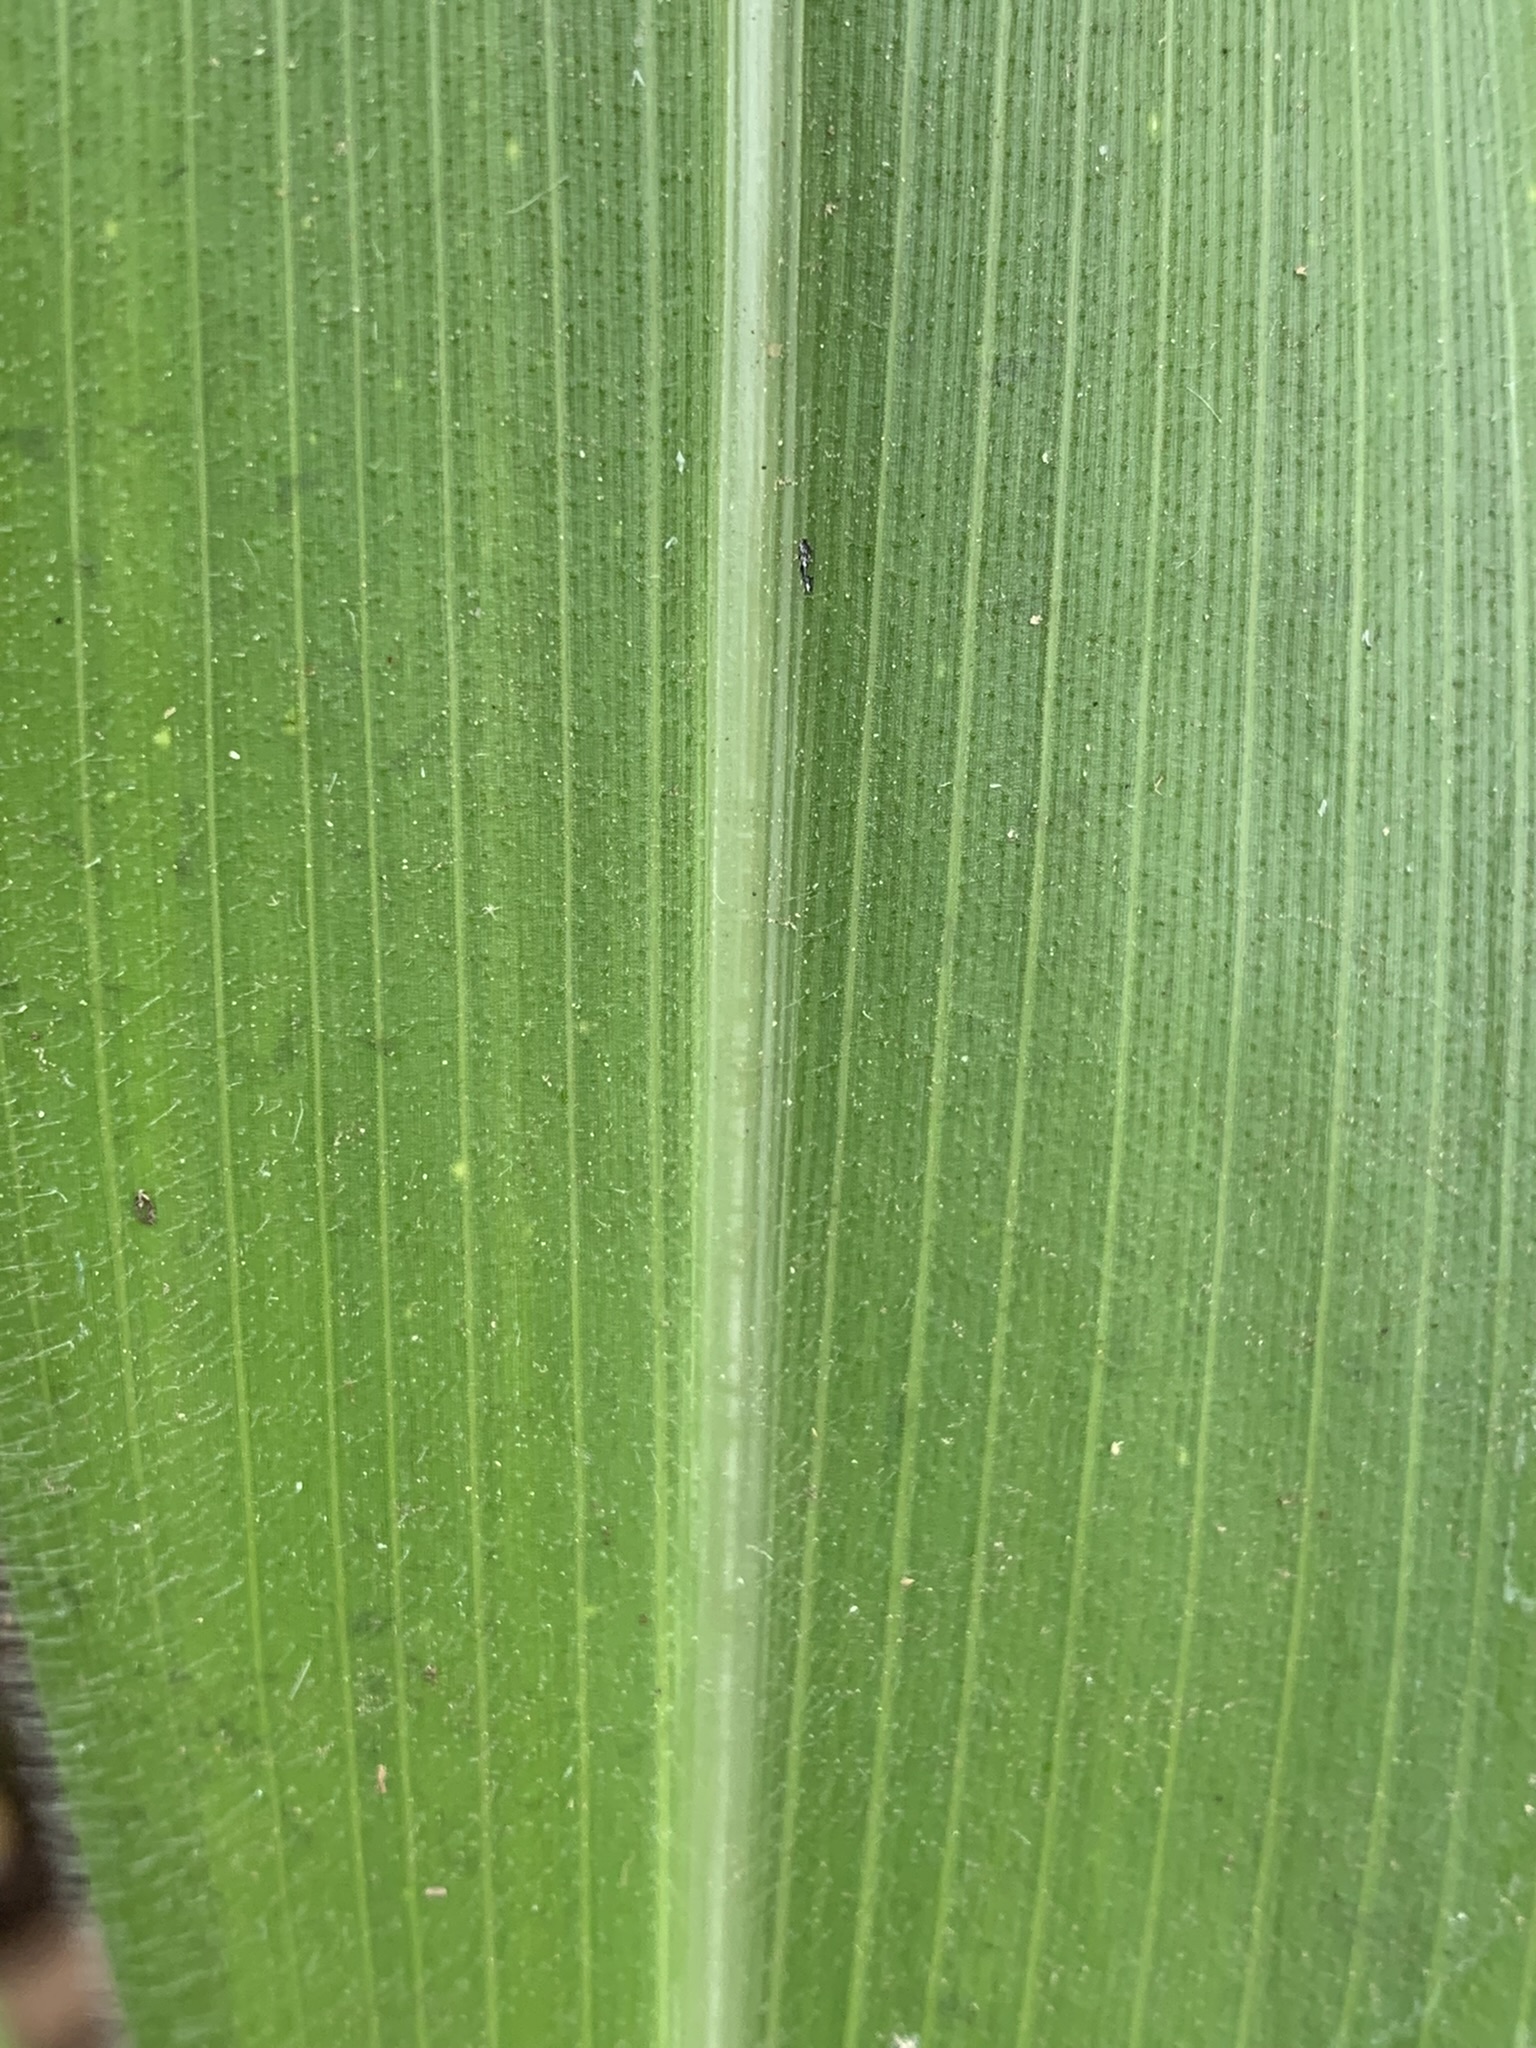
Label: Healthy